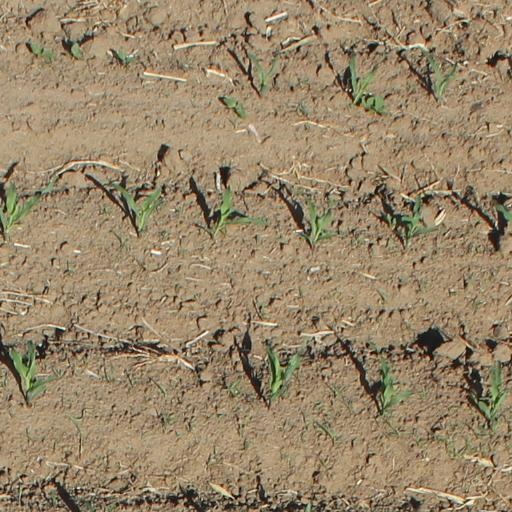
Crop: maize; corn